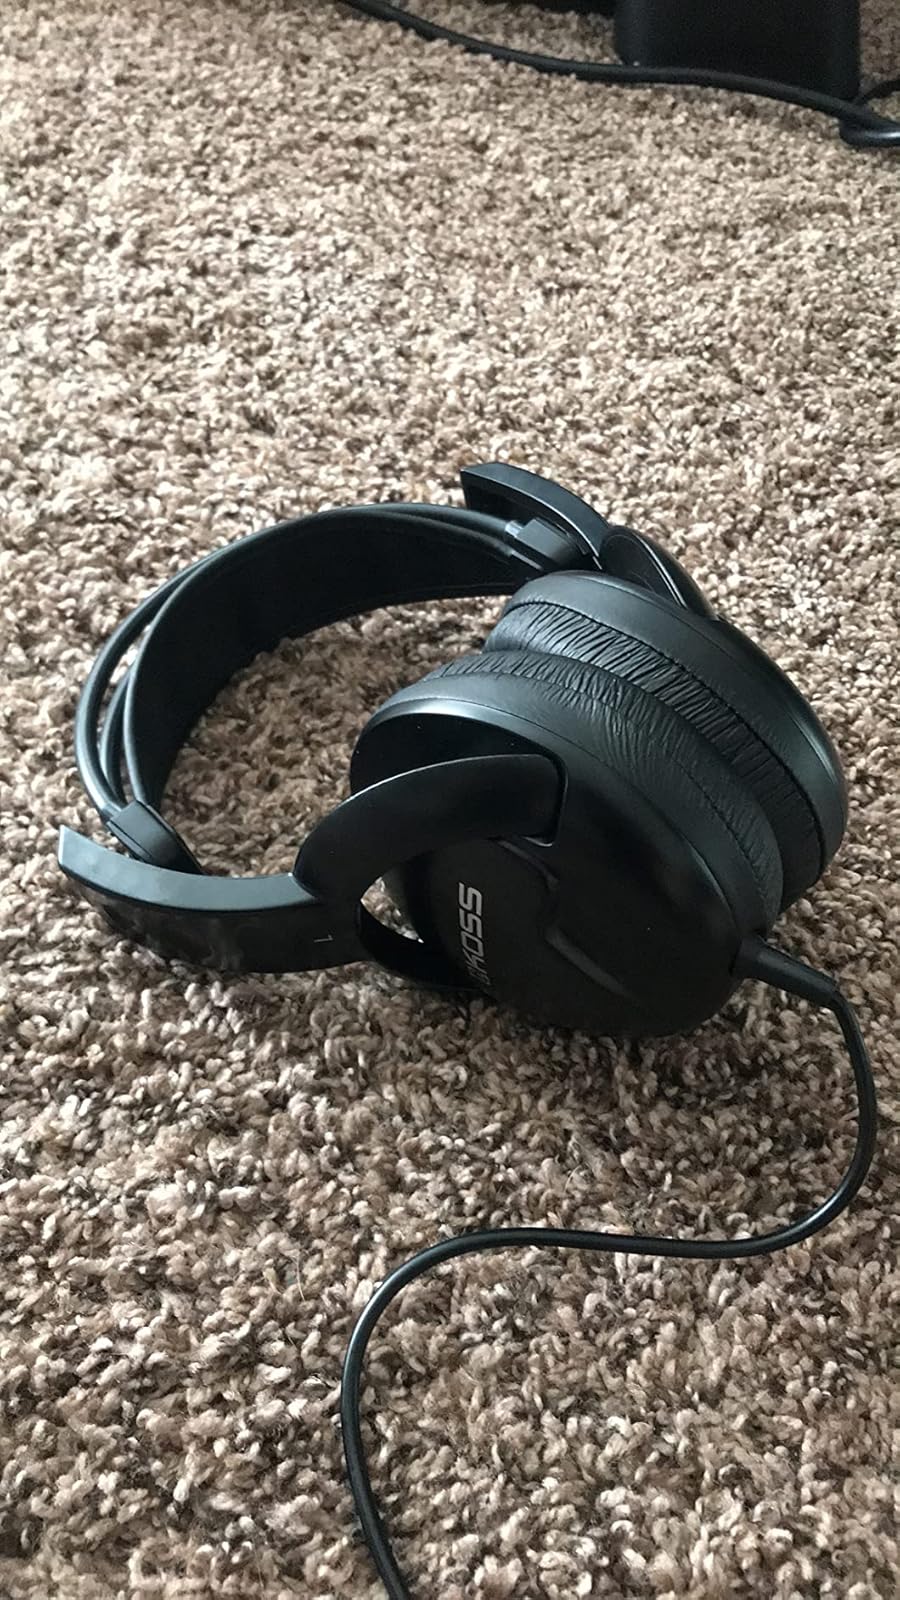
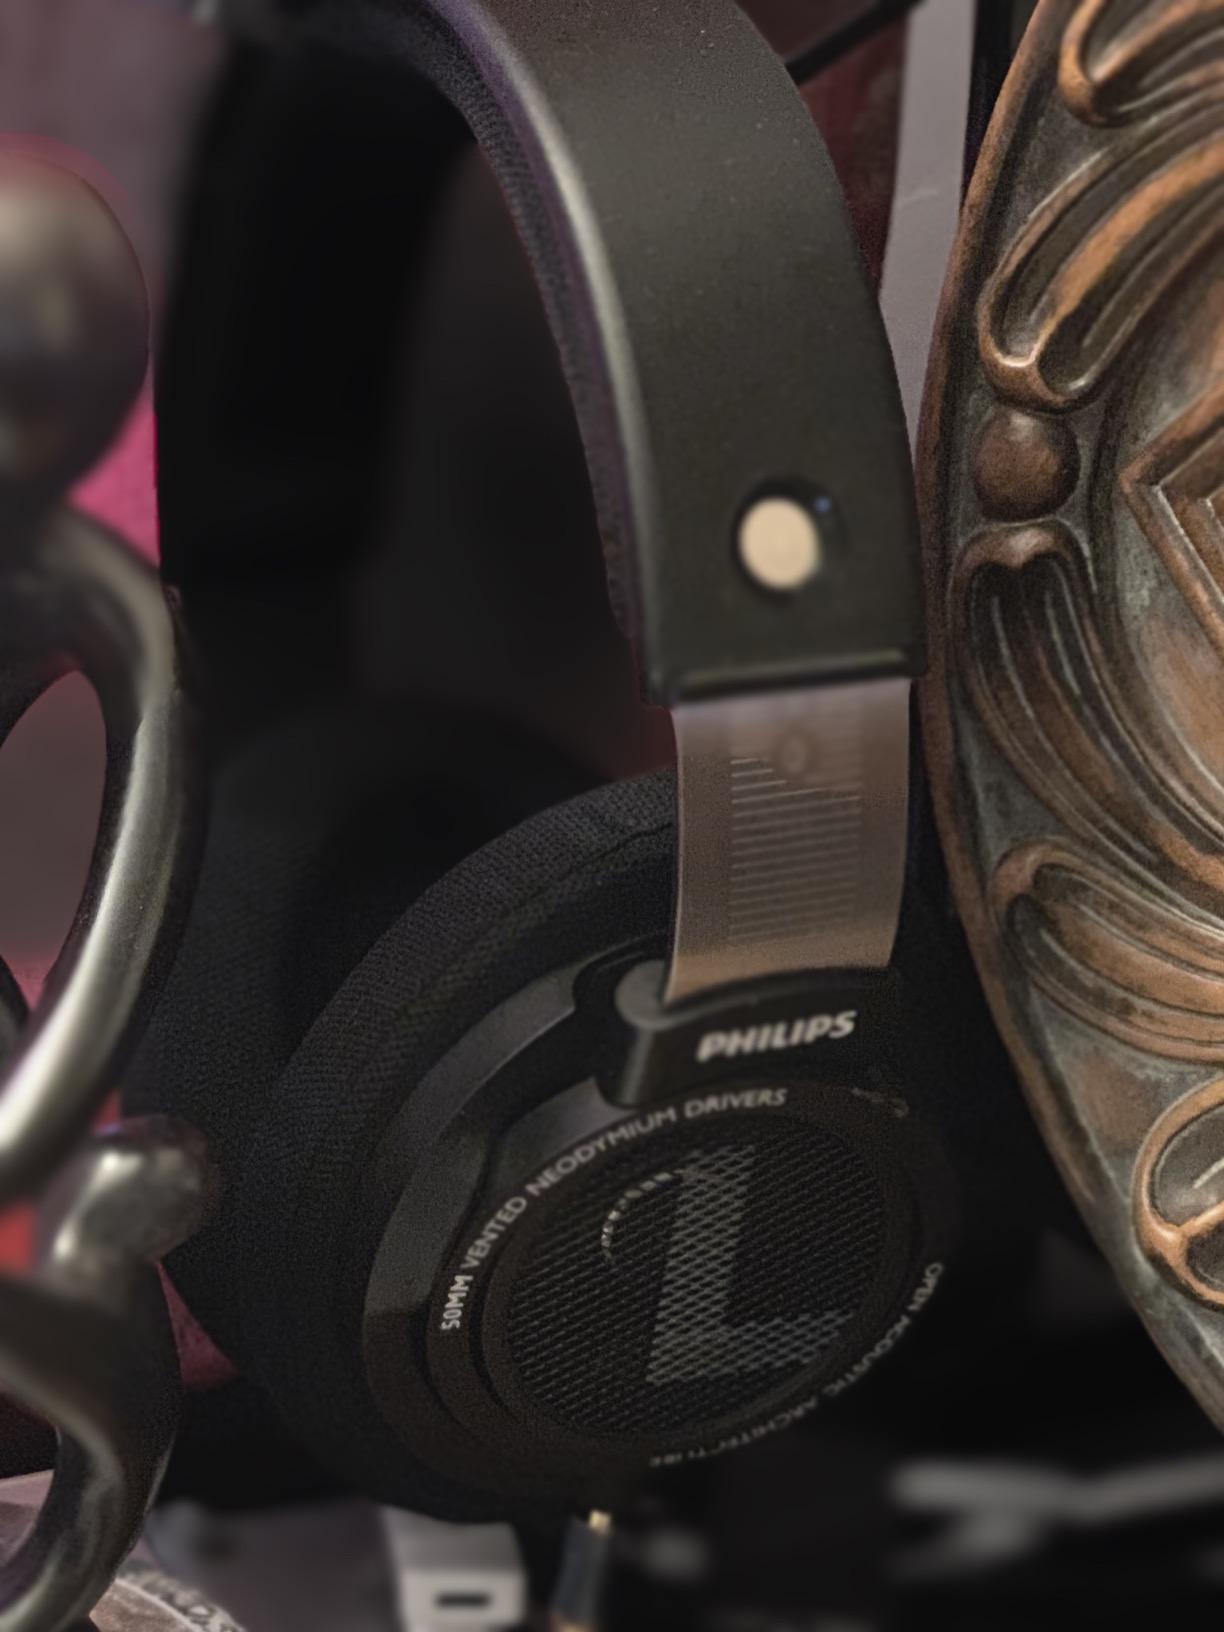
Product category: headphones
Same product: no